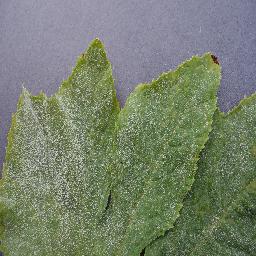
Label: Squash___Powdery_mildew